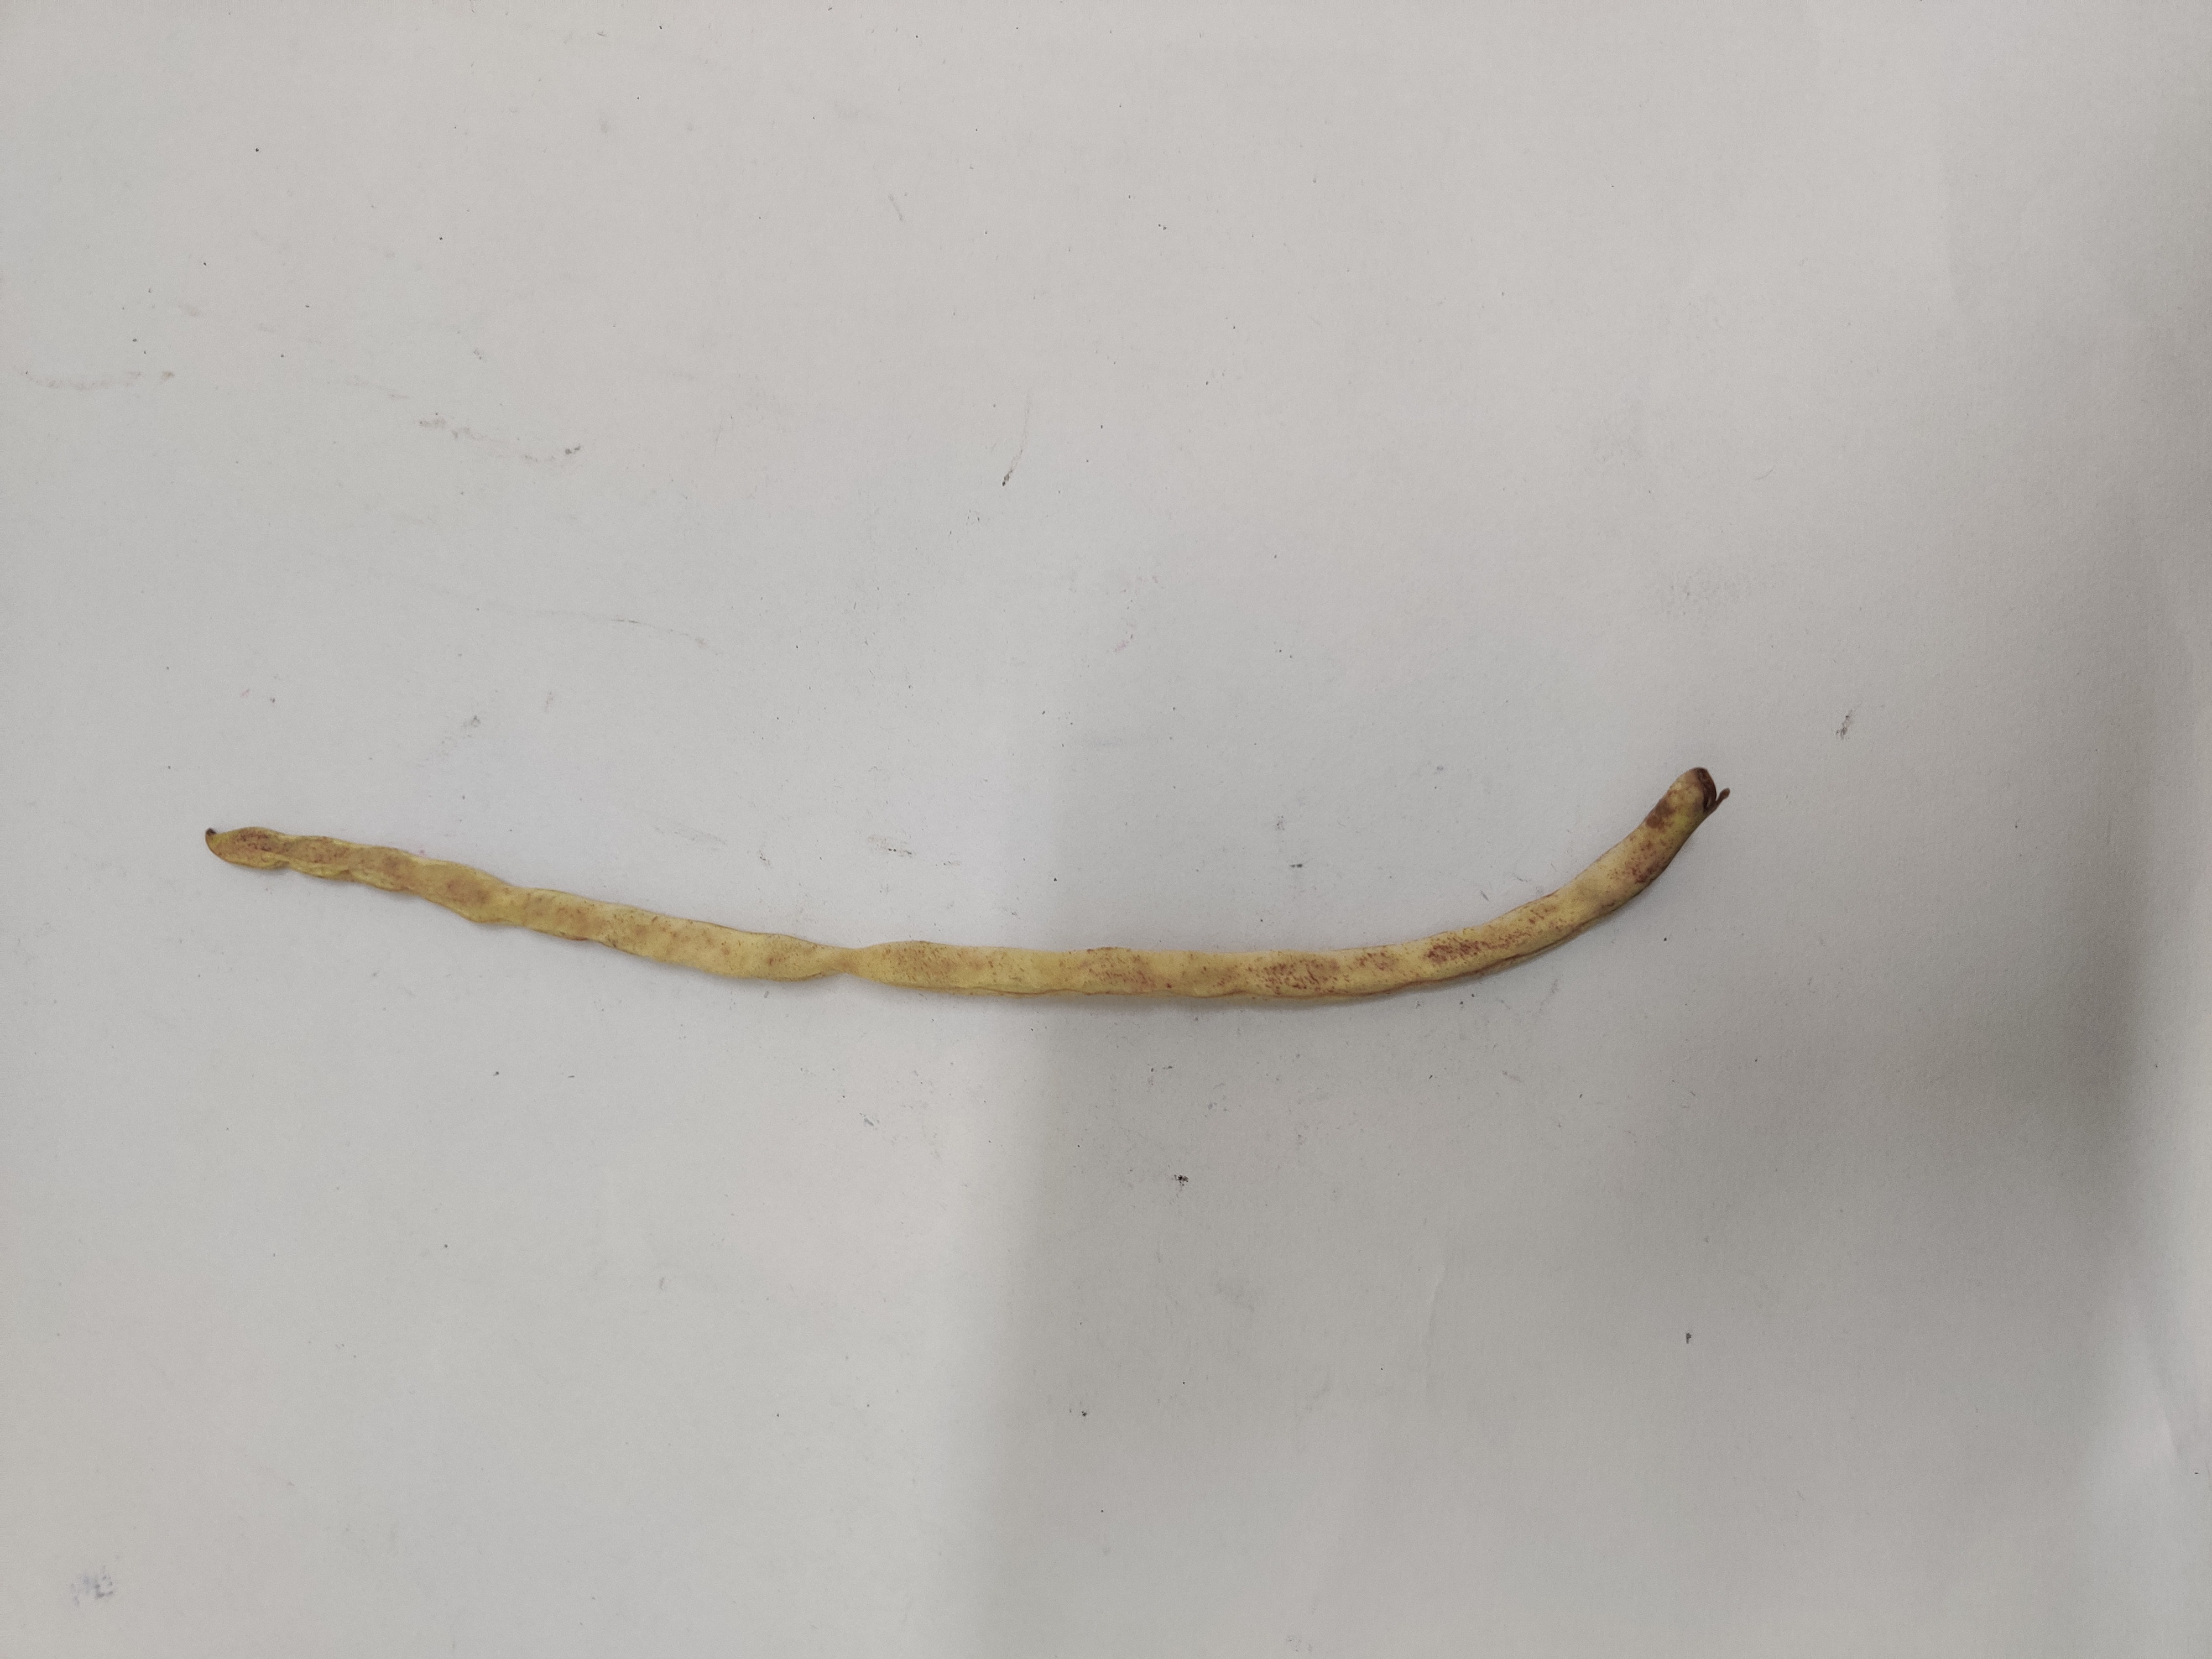
Crop: Cowpea
Condition: Severely Damaged